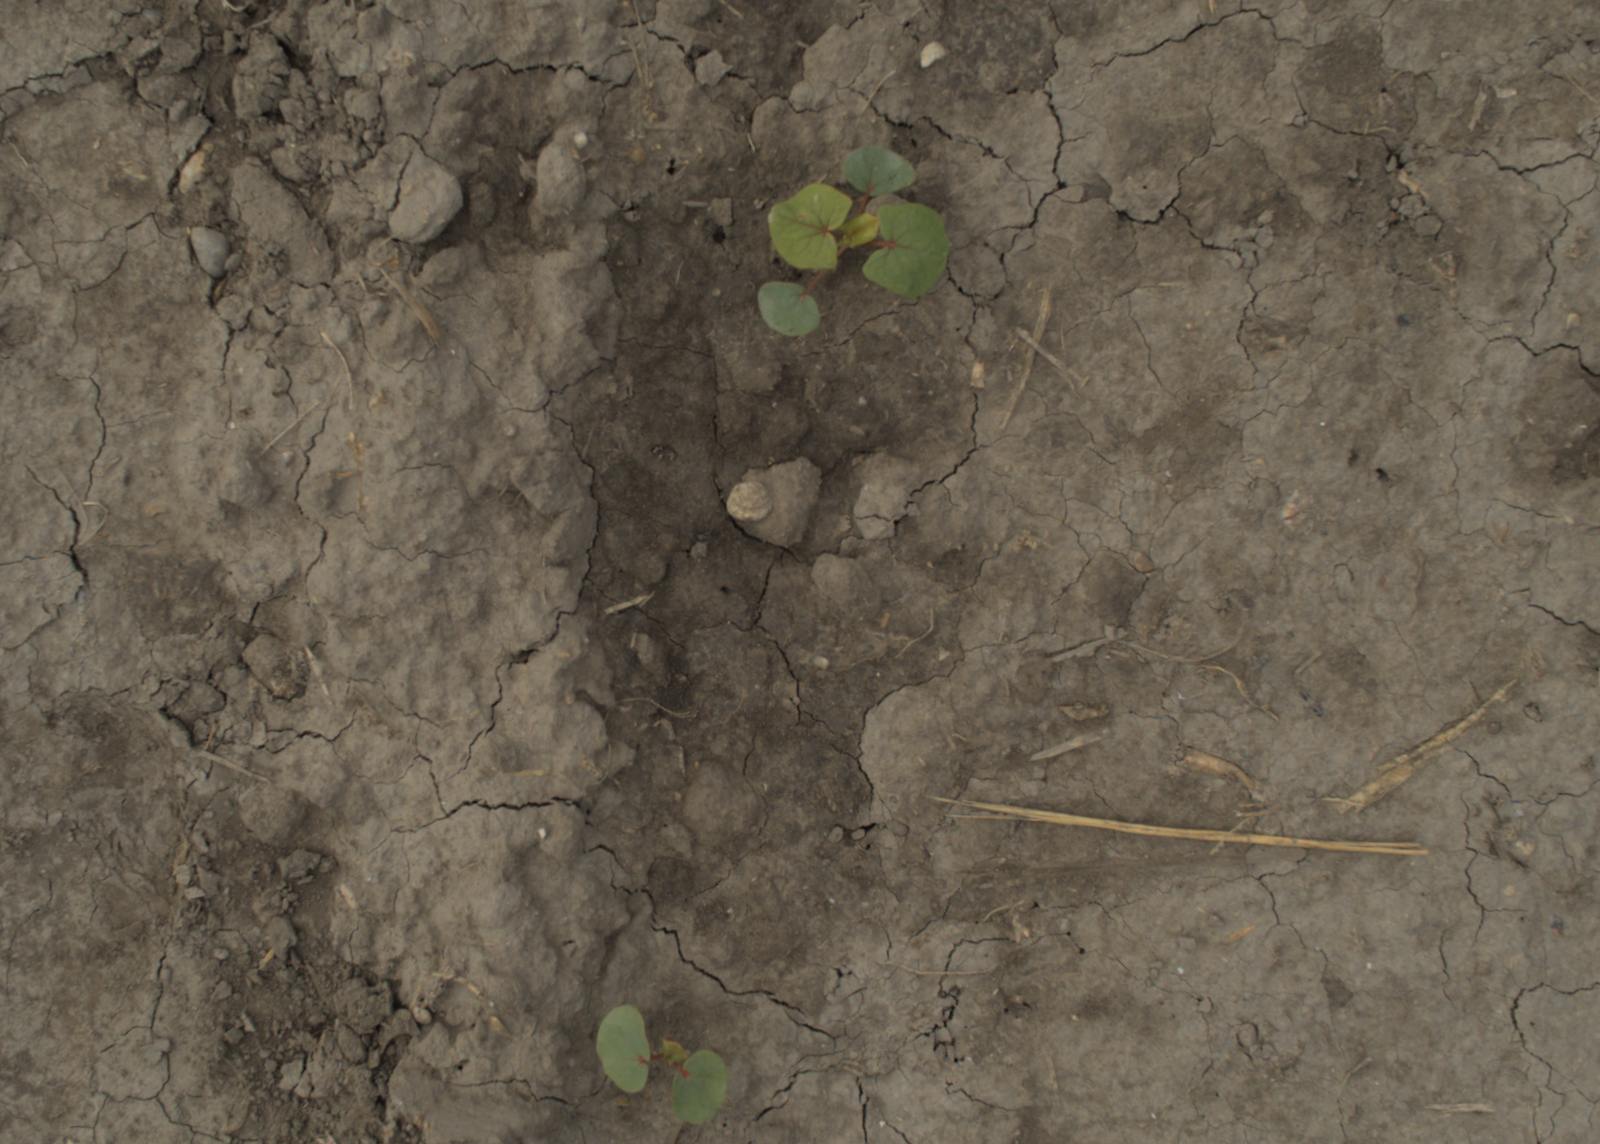
Capture date: 21.09.2021 10:59:05
Weather: mixed
Wind: light
Seeding date: 02.09.2021
Plant canopy height (mm): 962